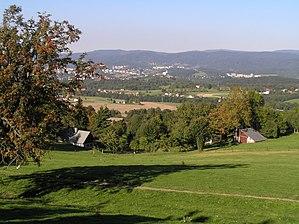
Šimonovice est une commune du district et de la région de Liberec, en Tchéquie. Sa population s'élevait à 1 192 habitants en 2018.